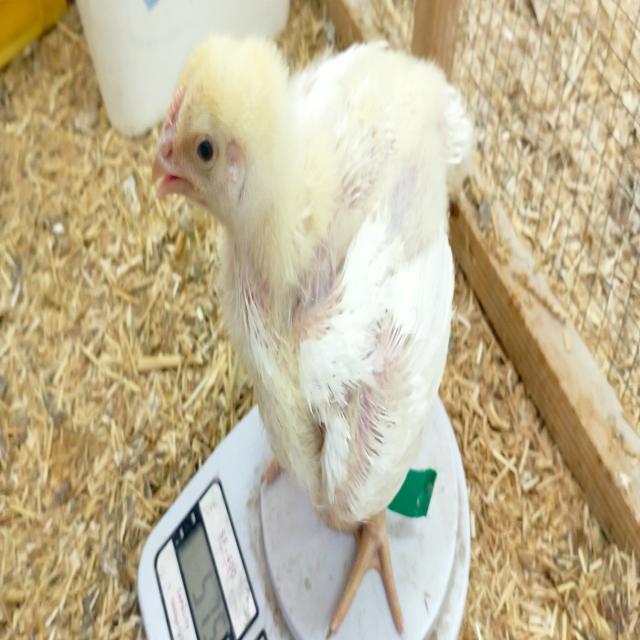
Weight: 576 g